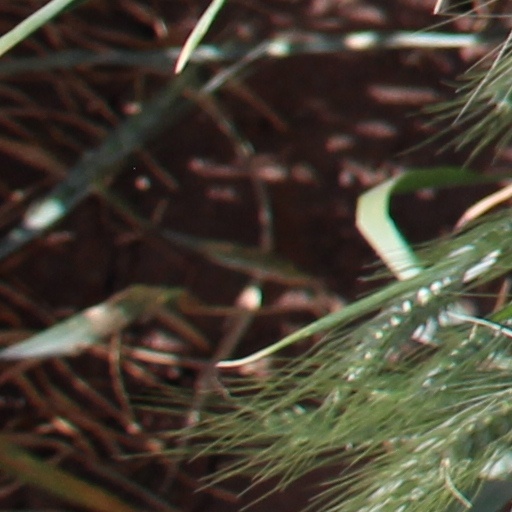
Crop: wheat